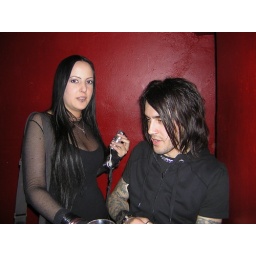
Henke and a girl he met in the bar